Bjarkøy Municipality

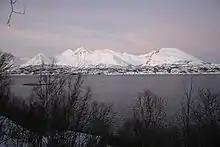
View of Grytøya island

The prestegjeld (church parish) of "Sand" was established as a municipality on 1 January 1838 (see formannskapsdistrikt law). The name was later changed to "Bjarkøy". During the 1960s, there were many municipal mergers across Norway due to the work of the Schei Committee. On 1 January 1964, the southernmost part of the island of Senja (the "Senjehesten" peninsula) and the "Lemmingsvær" island (total population of the two locations: 480) was transferred from Bjarkøy to Tranøy Municipality. On 1 January 2013, Bjarkøy Municipality was merged with Harstad Municipality to the south, forming a new, larger Harstad Municipality.